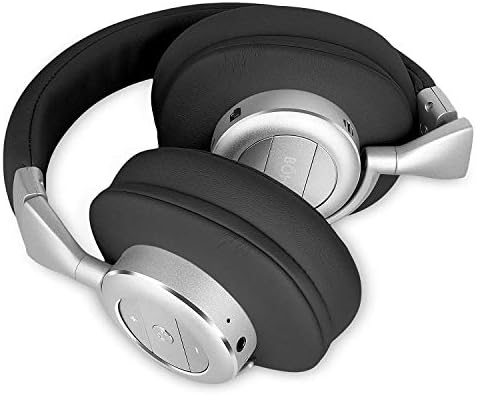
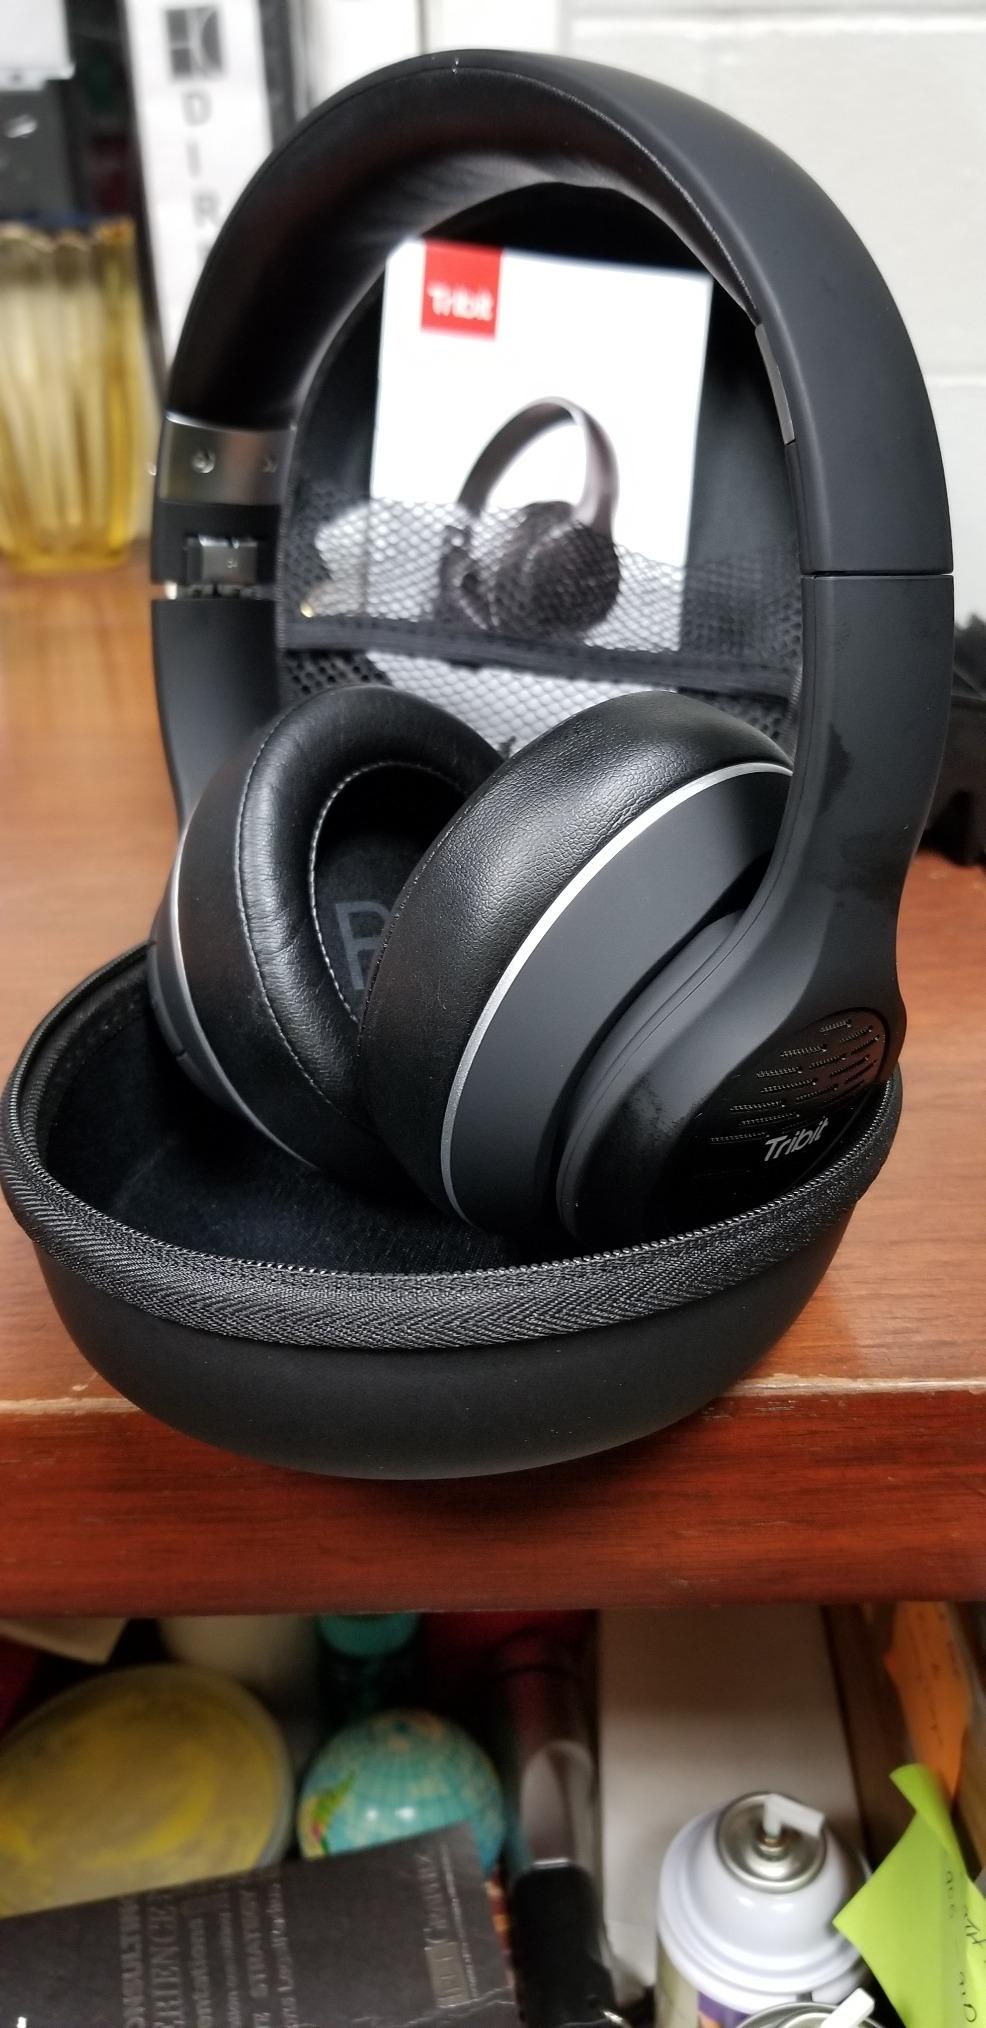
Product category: headphones
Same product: no